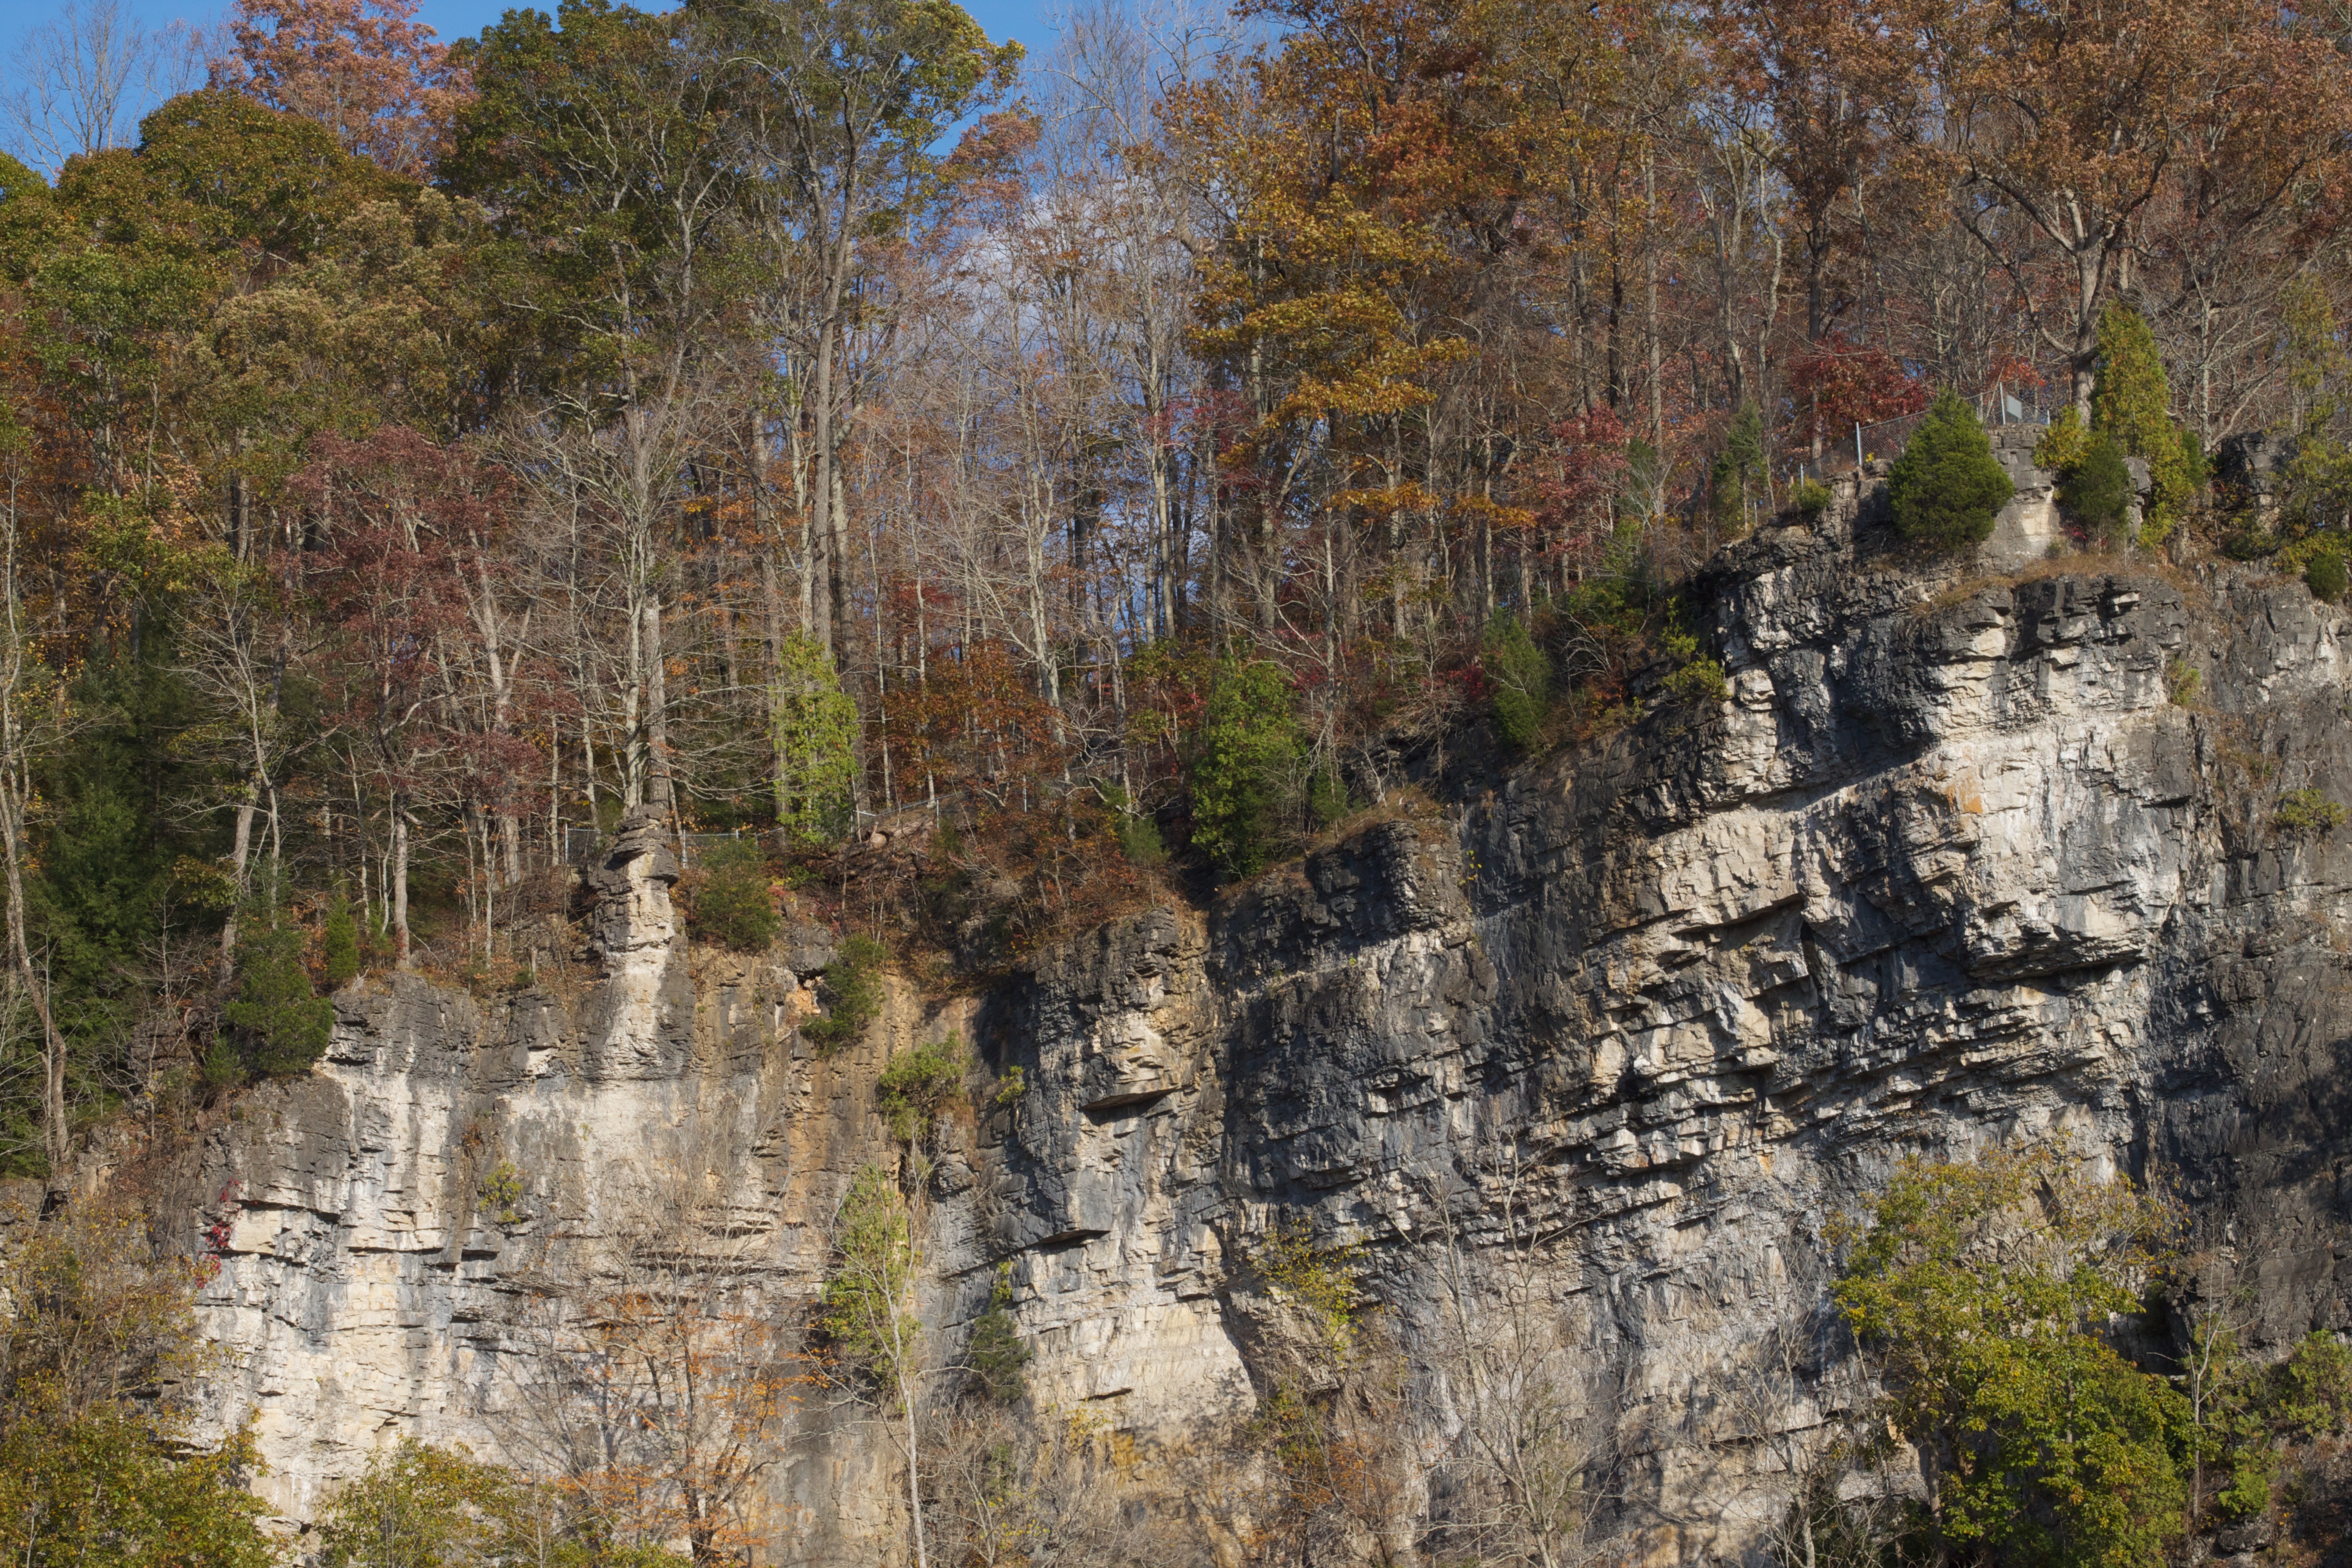
tree, wilderness, trail, formation, cliff, autumn, terrain, geology, ravine, odyssey, water feature, ecosystem